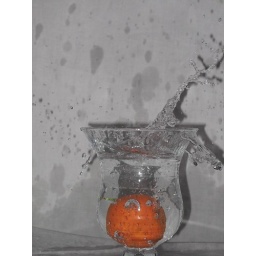
Stuk fruit valt in water